Kaneyoshi Muto

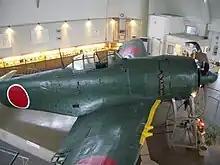
A recovered and preserved Kawanishi N1K-J "Shiden", possibly flown by Muto

On 24 July 1945, over the Bungo Channel, Muto and other pilots scrambled to attack a larger group of American fighters which turned out to be Hellcats from VF-49, part of Task Force 38 supporting the bombing of Kure. Greatly outnumbered, Muto was shot down and never seen again. Takashi Oshibuchi, the commander of the 701st Squadron, was also among the six veteran Japanese airmen who did not return from the violent action.